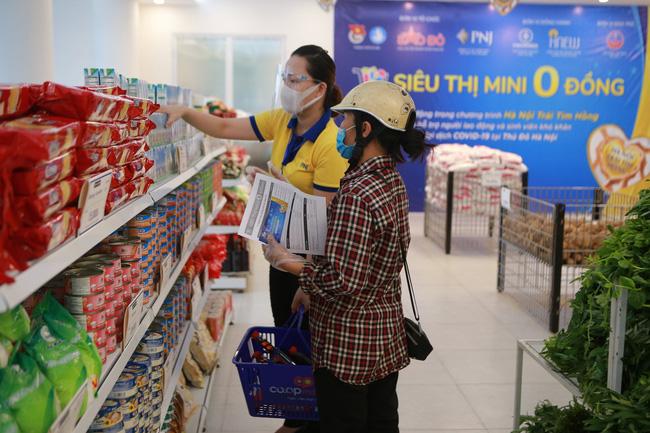
người phụ nữ đội nón bảo hiểm đang lựa sữa